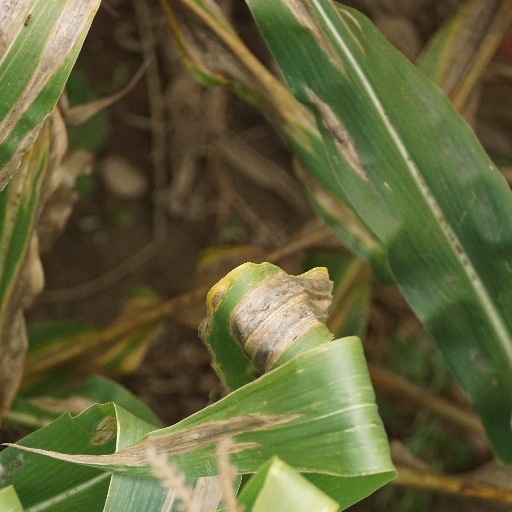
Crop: maize; corn